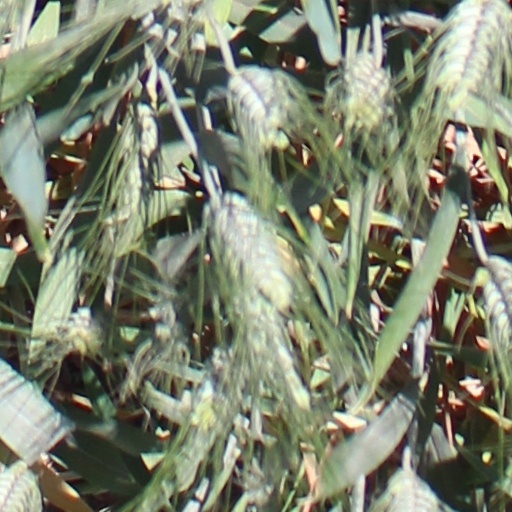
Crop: wheat